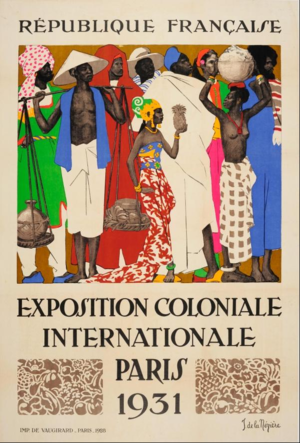
Austin de Croze, de son nom Joseph Augustin de Croze-Magnan, est un écrivain français, folkloriste, musicien, journaliste, auteur gastronomique et œnologue fondateur du mouvement de la cuisine régionaliste.
Joseph Daviel de La Nézière est un artiste peintre et illustrateur français, qui fut chargé de missions pour le ministère des Colonies et l'administration postale, pour laquelle il a produit de nombreuses vignettes.